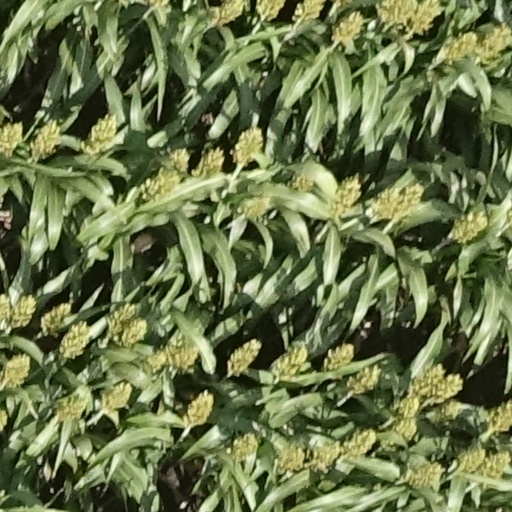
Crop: sorghum